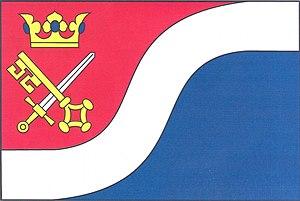
Slapy est une commune du district de Prague-Ouest, dans la région de Bohême-Centrale, en République tchèque. Sa population s'élevait à 860 habitants en 2020.